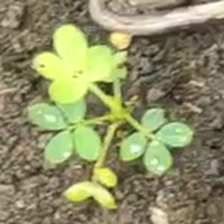
Weed species: Sicklepod_(Senna obtusifolia)